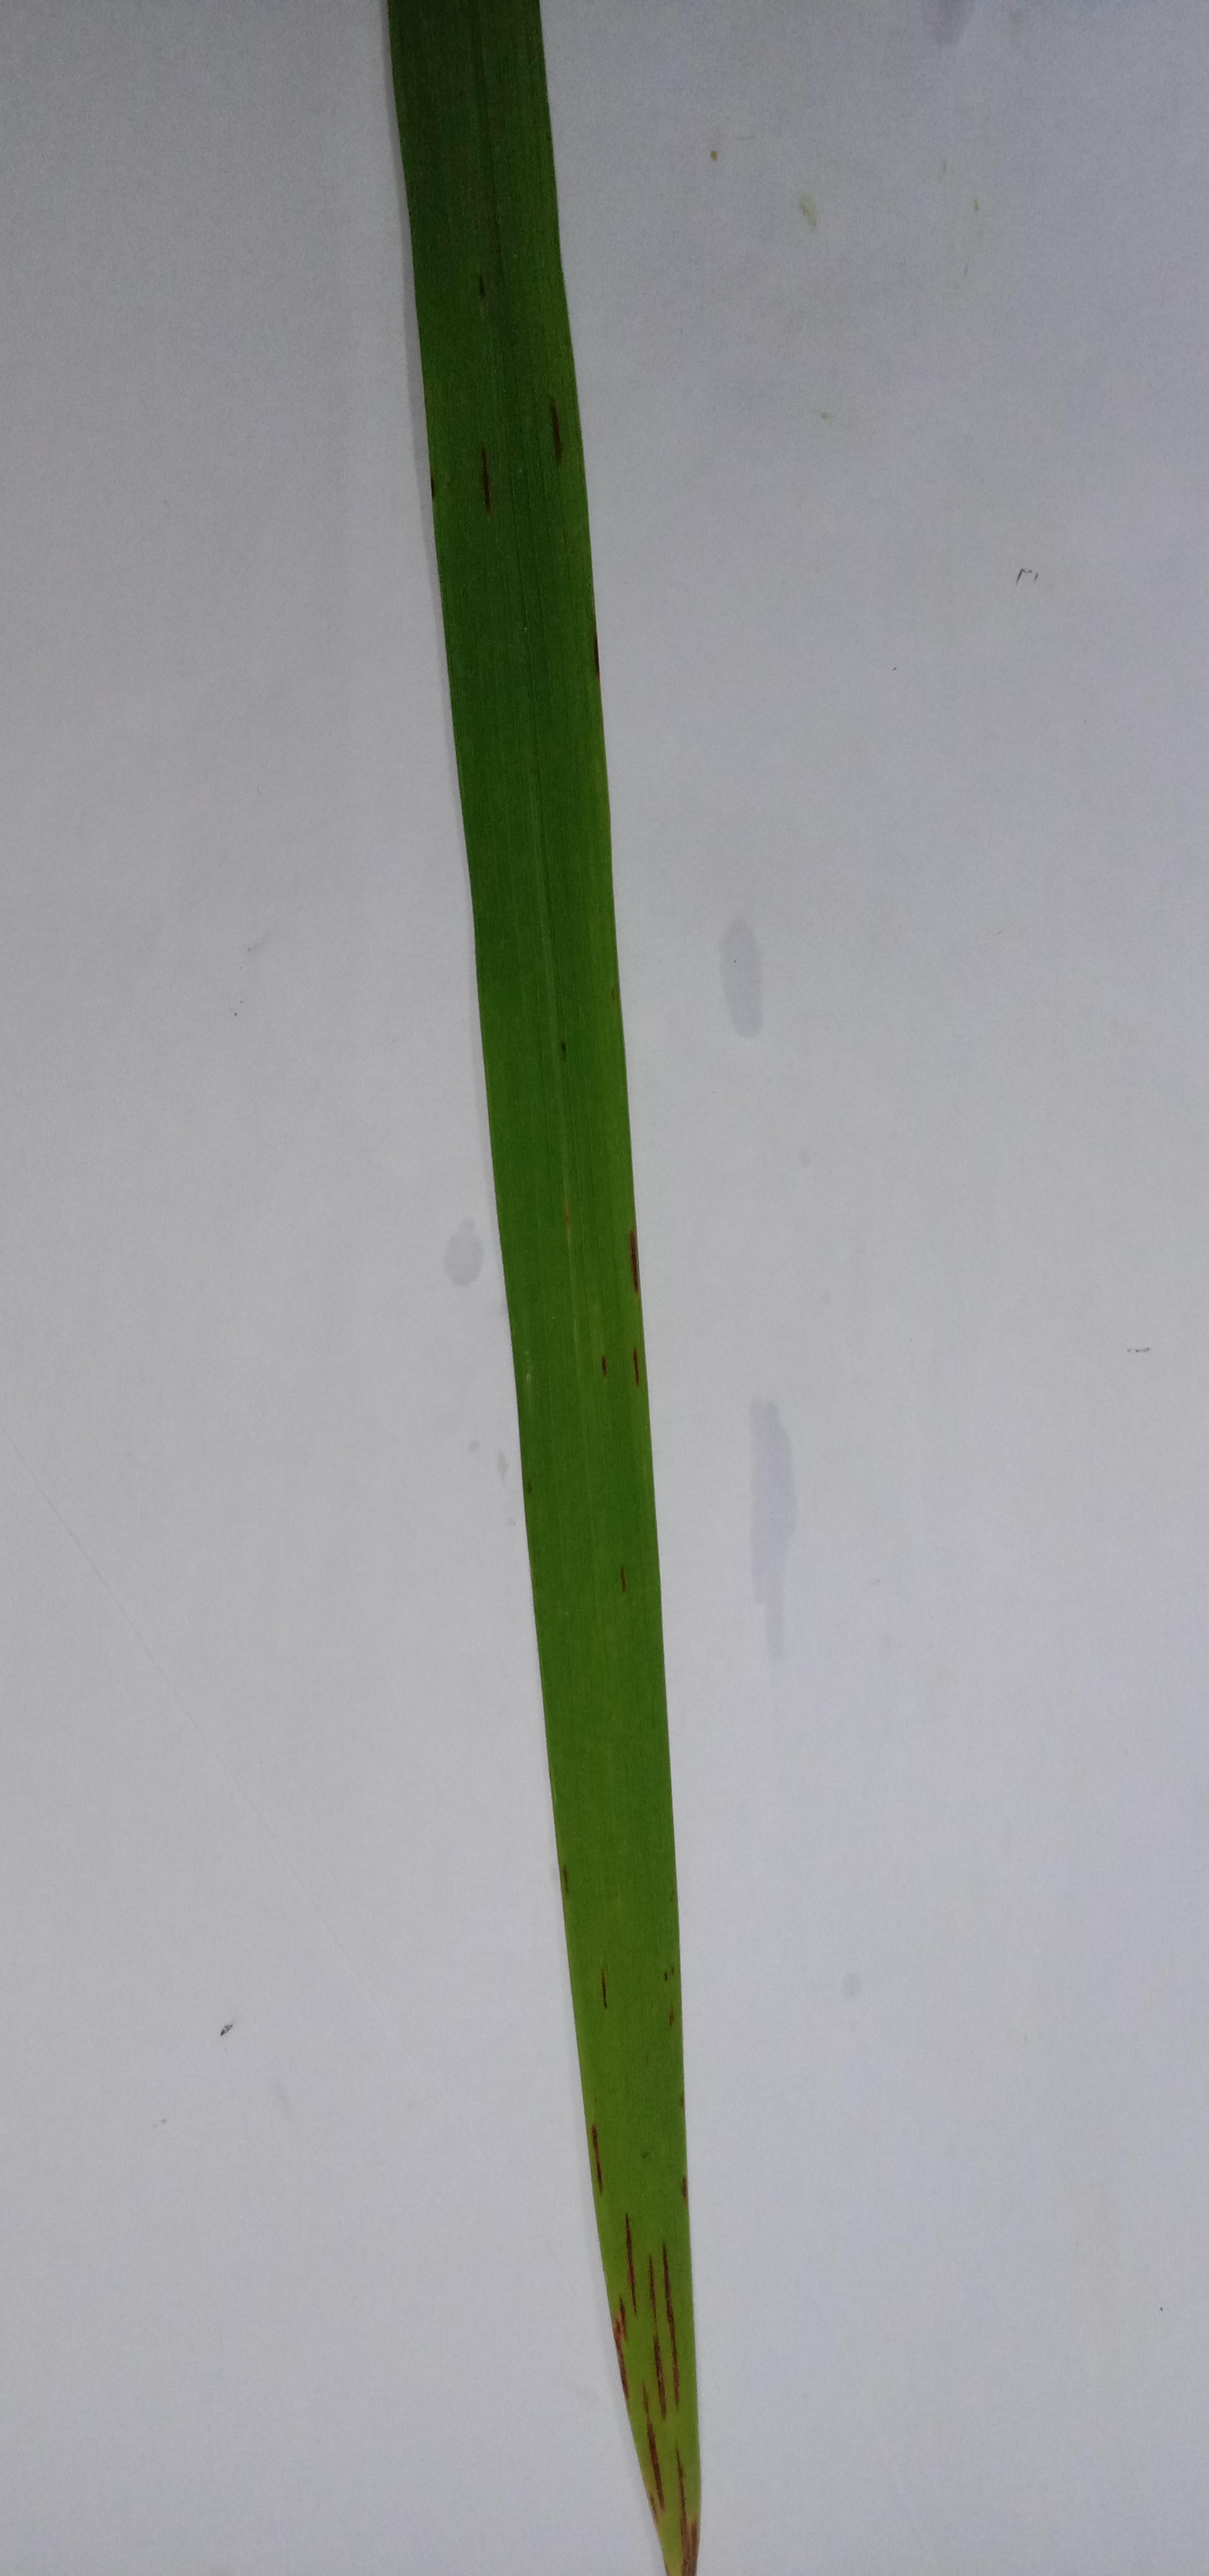
Label: Rice___Leaf_Blast